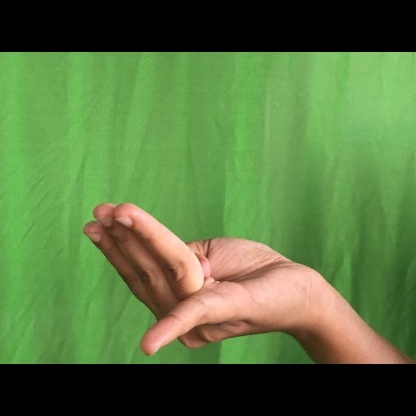
Mudra: Chaturam